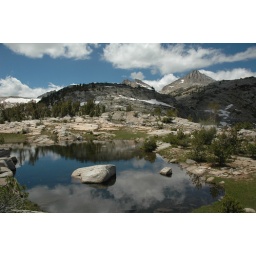
DAY 13: July 31, 2006A classic Sierra sky reflects in an unnamed lake near Seldon Pass.